Kakizaki Hakyo

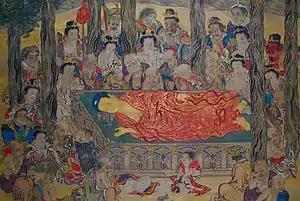
Detail of Kakizaki Hakyō's "Butsu nehan-zu" (1812), in the possession of in Hakodate

Kakizaki Hakyō was born in Matsumae Castle in 1764, the fifth son of the Matsumae Domain "daimyō" . The following year he was adopted as successor by "karō" (chief retainer or house elder) . At a young age he travelled to Edo, where he studied under and Sō Shiseki, learning the style of the Nanpin school. In the aftermath of the Menashi–Kunashir rebellion, he painted the , portraits of twelve Ainu chiefs who had sided with the Matsumae Domain; this series was presented to Emperor Kōkaku. In 1791 he journeyed to Kyōto, where he studied under Maruyama Ōkyo. His style was influenced by his exchanges with the painters and literati of the Maruyama-Shijō school and he became friends with , , and in particular , with whom he hosted a moon-viewing party for , attended also by . From 1807, when the Matsumae clan were transferred to the , based around Yanagawa in Mutsu Province, Kakizaki Hakyō as "karō" worked for their reinstatement. In 1826, after falling ill in Edo, he died in his home town of Matsumae.